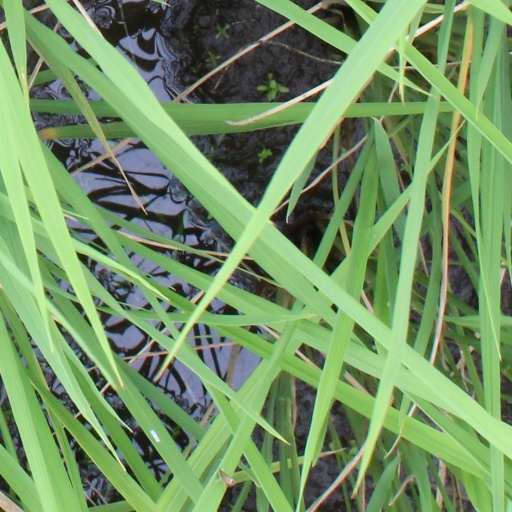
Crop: rice